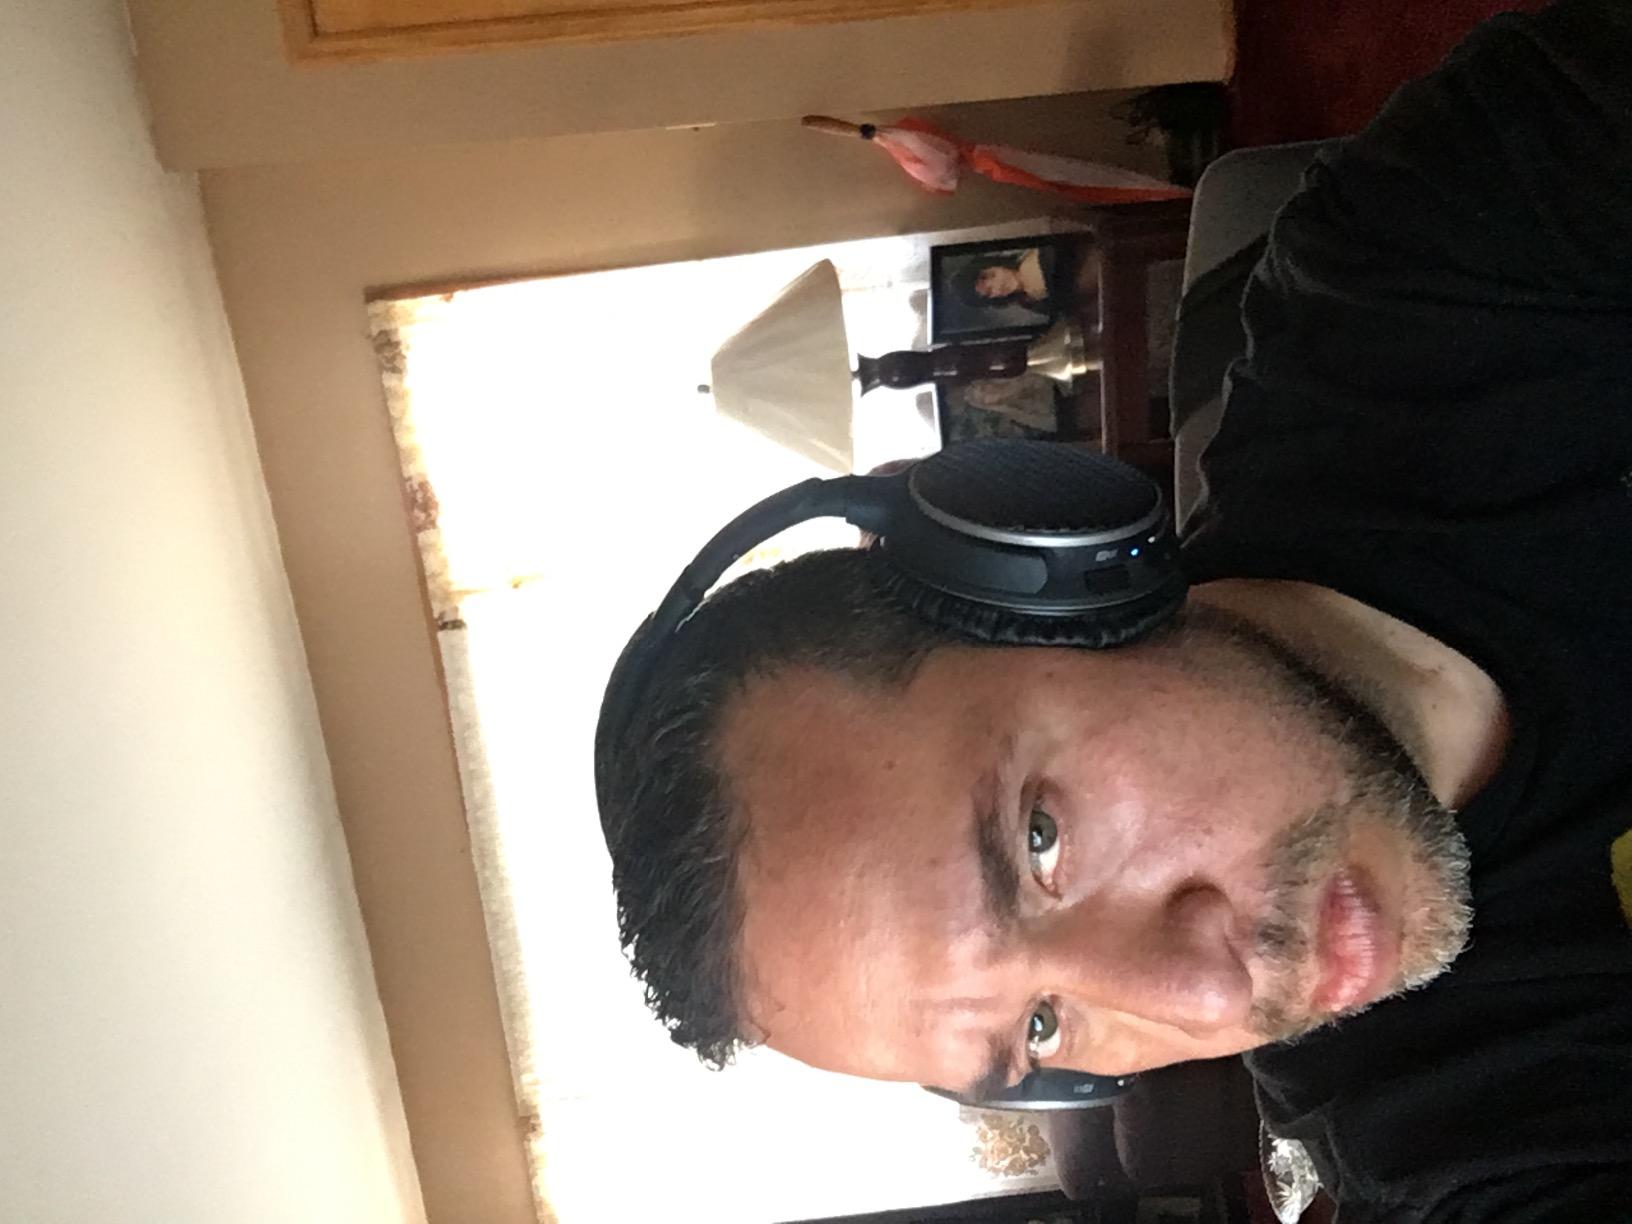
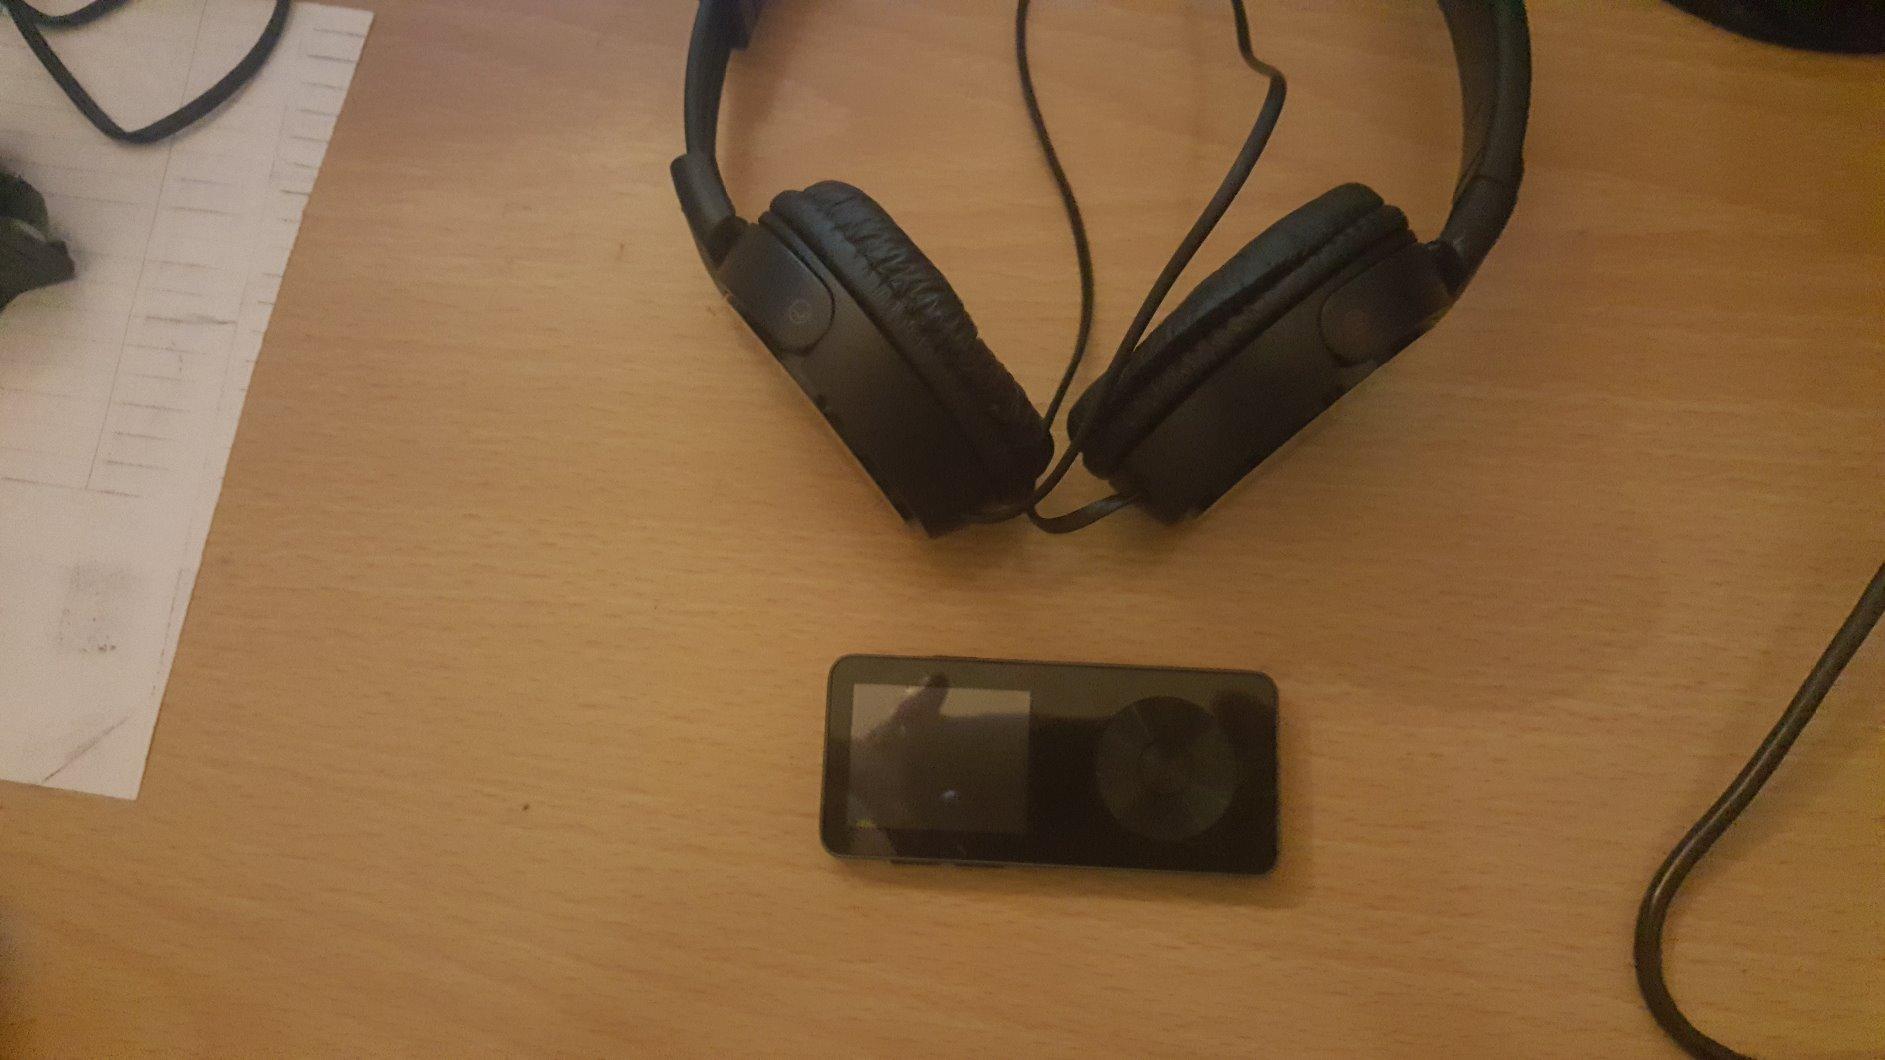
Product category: headphones
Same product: no